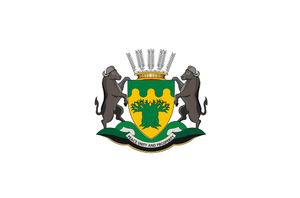
Miss Afrique du Sud 1999, est la 43ᵉ élection de Miss Afrique du Sud, s'est déroulée le 11 décembre 1999 au Superbowl de Sun City.
Le Limpopo est une province de l'Afrique du Sud créée en 1994 dans le nord de l'ancienne province du Transvaal. Elle compte 5,8 millions d'habitants en 2016).
Miss Afrique du Sud est un concours de beauté féminin destiné aux jeunes femmes habitantes et de nationalité sud-africaine, âgées de 18 à 27 ans. Il est tenu depuis 1956 pour désigner la représentante de l'Afrique du Sud, dont la lauréate présente principalement le pays aux concours internationaux Miss Univers et Miss Monde.